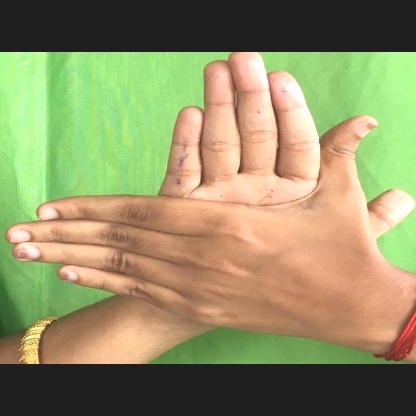
Mudra: Chakra